Baser Amer

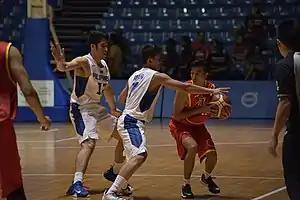
Amer guarding against Malaysia in the 2015 Southeast Asian Games.

Amer was part of the 12-man Sinag Pilipinas lineup that competed in the 2015 Southeast Asian Games basketball tournament held in Singapore, where they won the gold medal and the Gilas Cadets lineup that is currently competing in the 2017 Southeast Asian Games basketball tournament held in Kuala Lumpur, Malaysia.